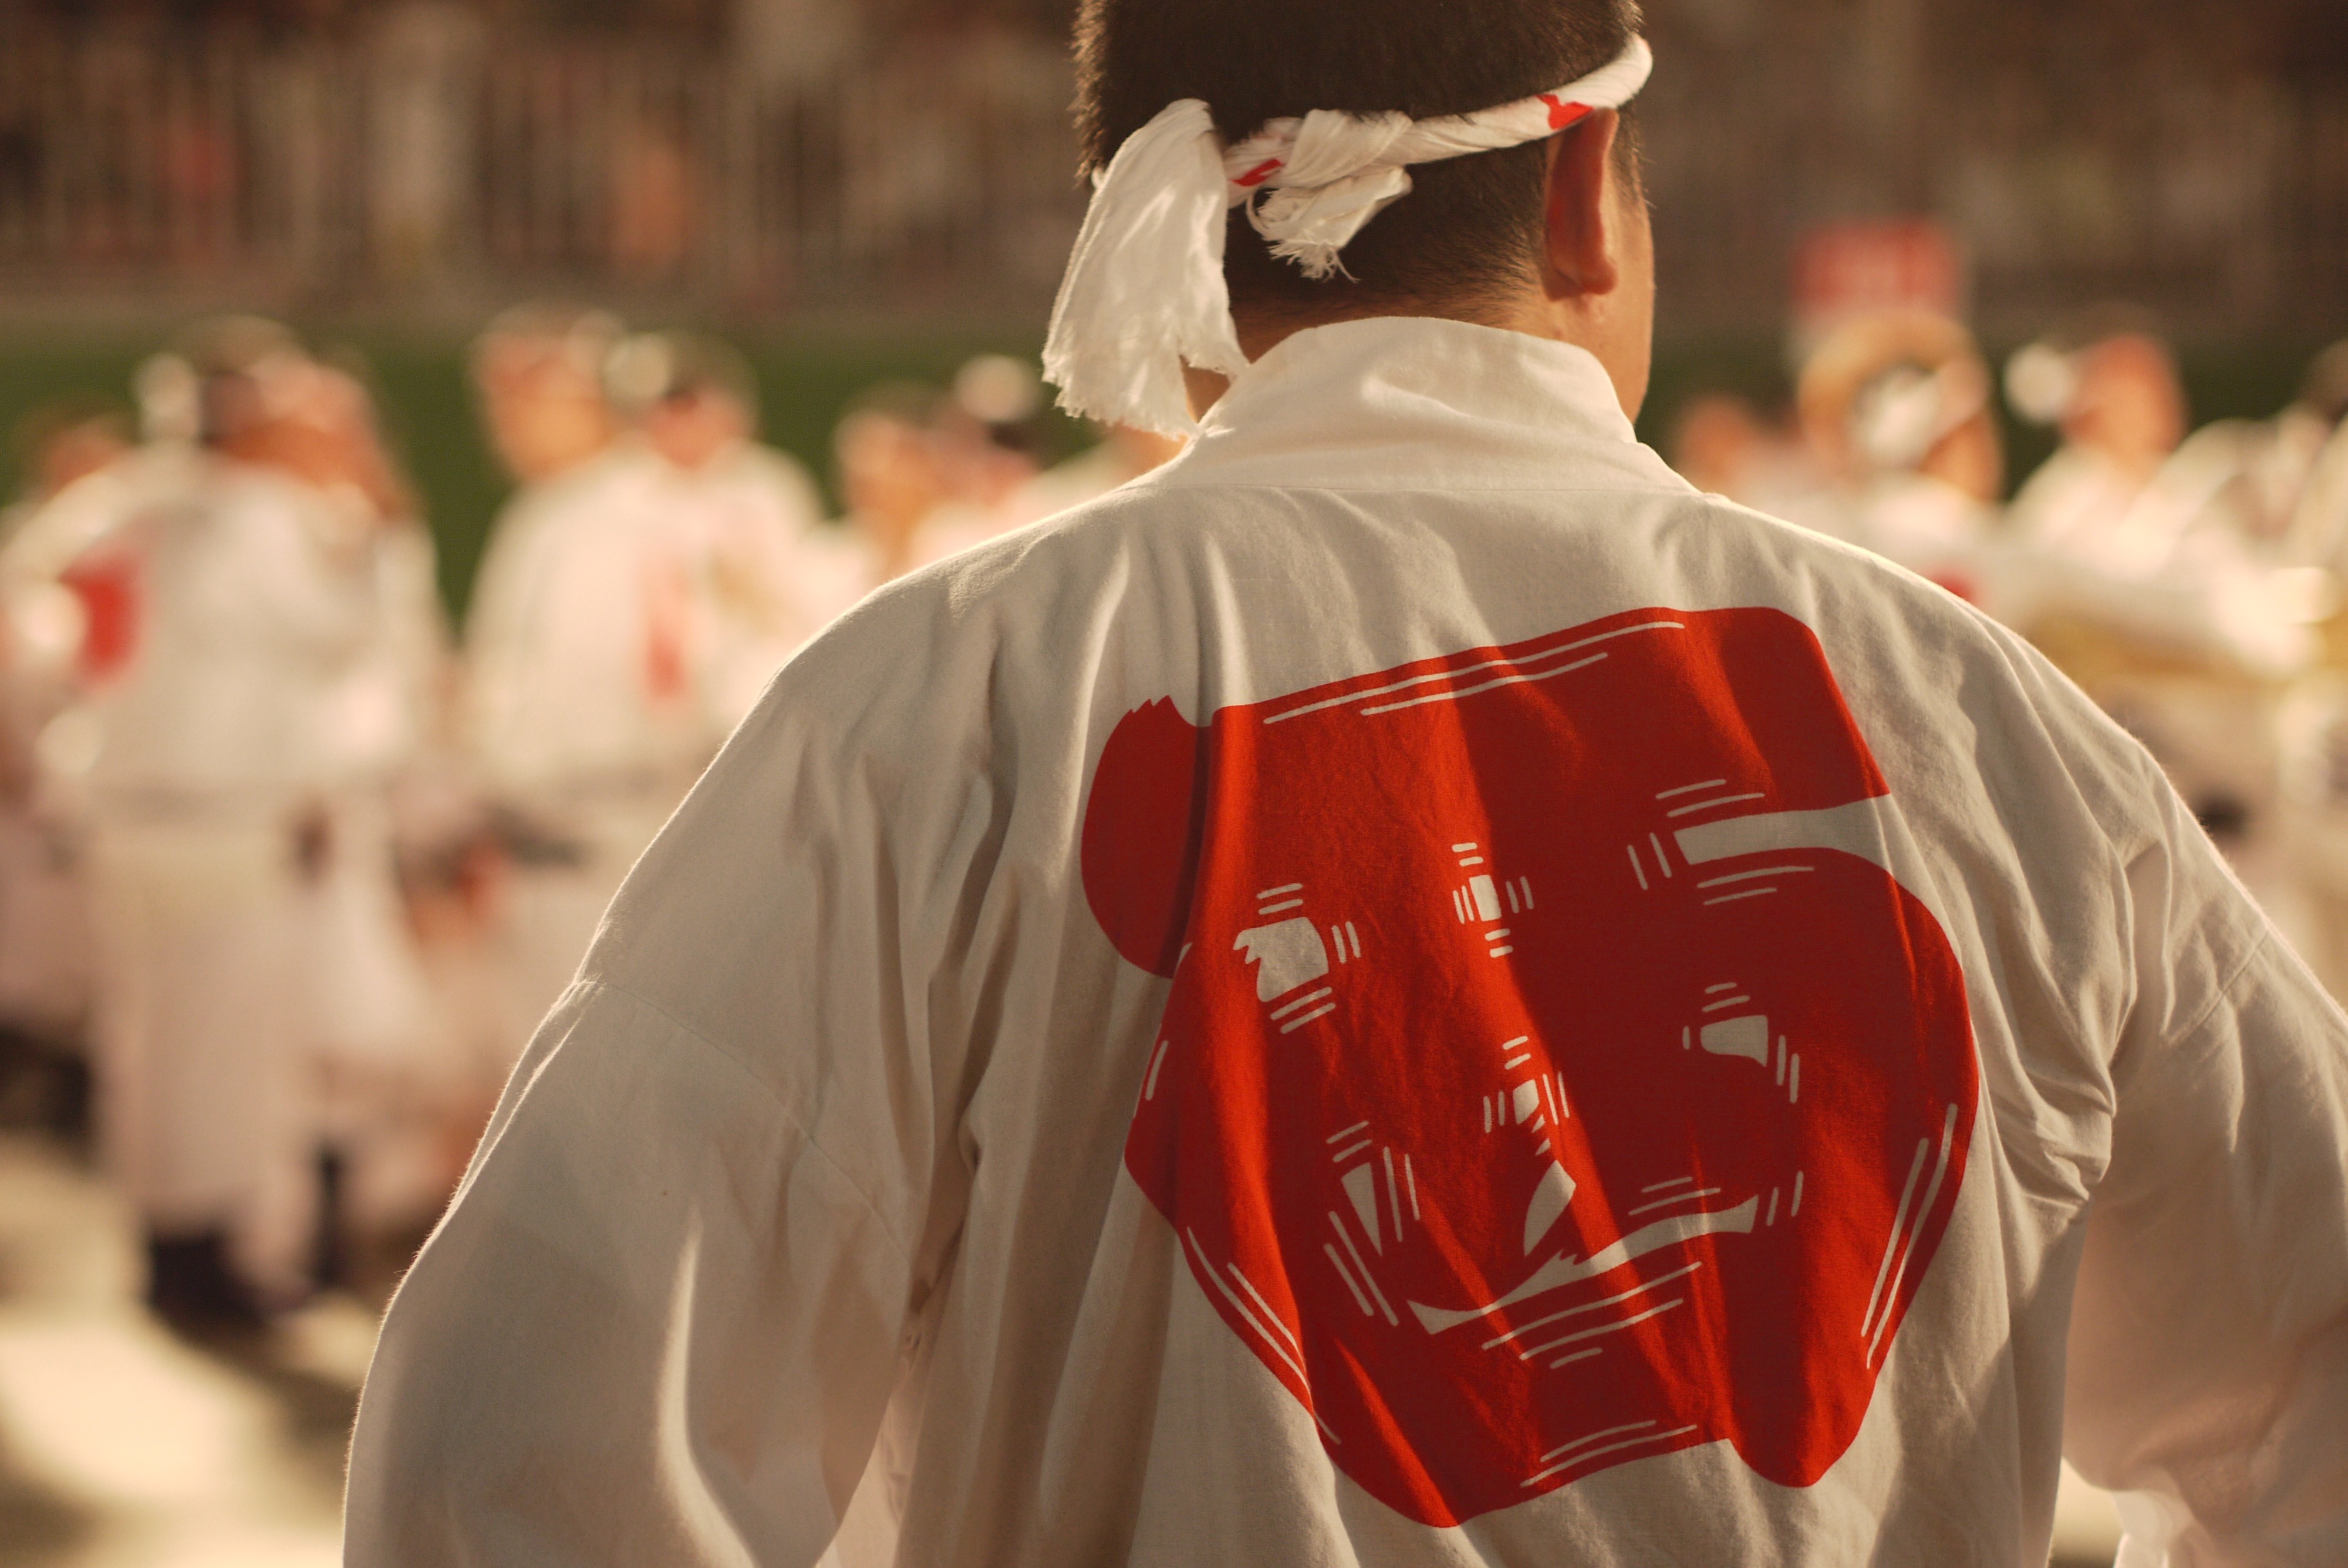
red, japan, festival, pope, karate, nebuta festival